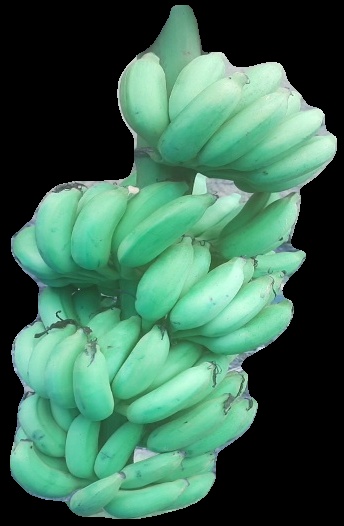
Variety: elakki-bale
Grade: grade2